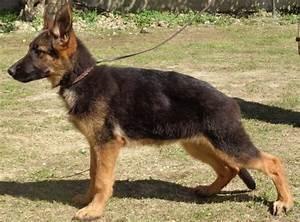
dog